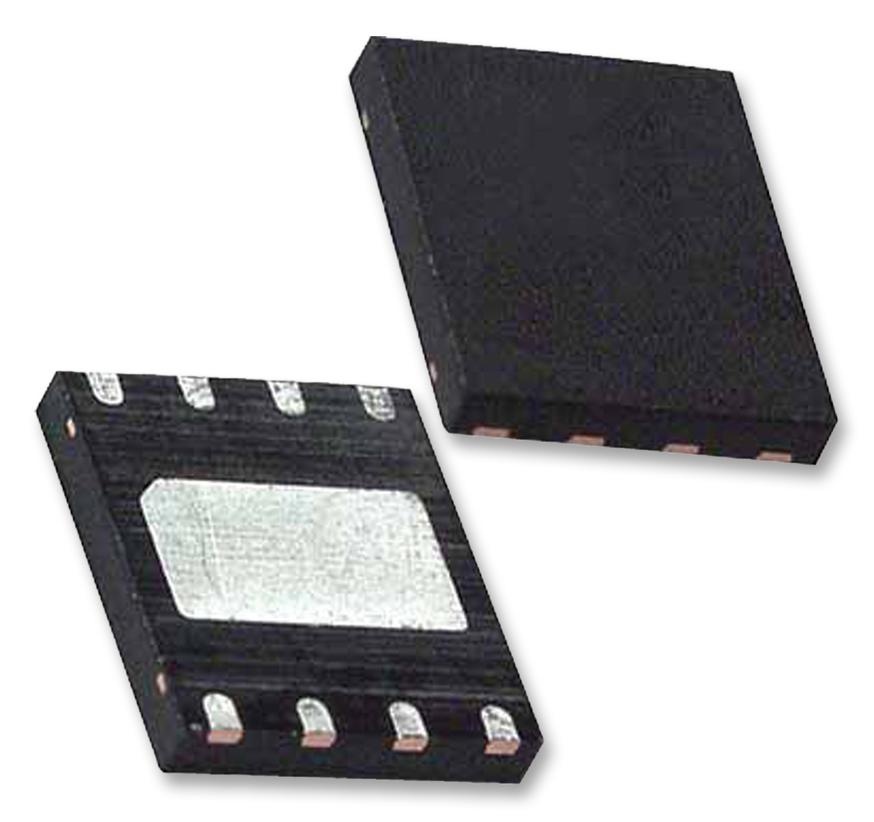
93LC46AT-I/MC EEPROM, 1Kbit, 2Mhz, -40 TO 85DEG C Microchip
Brand: Microchip
MICROCHIP - 93LC46AT-I/MC - EEPROM, 1Kbit, 128 x 8bit, Serial Microwire, 2 MHz, DFN-EP, 8Pin
Category: Electronics > Electronics Accessories > Memory > Flash Memory